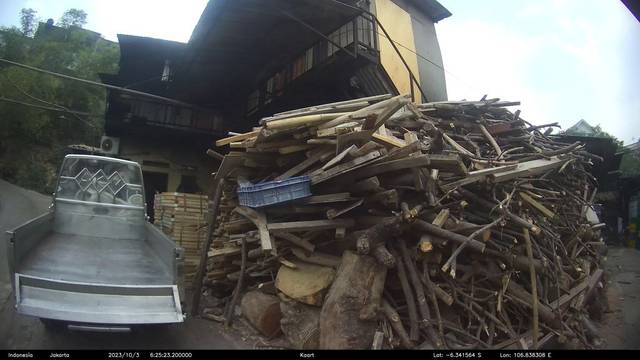
Region: Indonesia
Coordinates: -6.342, 106.838